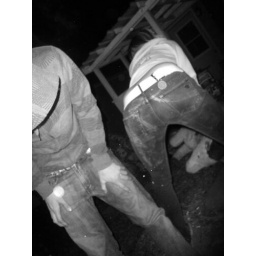
The roof ripped a hole in my pants when I climbed down!! My favorite pair too :(